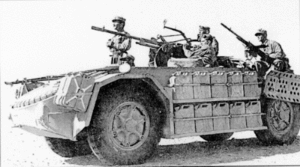
Breda Model 35 / Brug
En AS.42 fra det italienske Auto-Sahara-kompagni udstyret med en Breda 20/65 M35.
Cannone-Mitragliera da 20/65 modello 35, også kaldet Breda Model 35, var en 20 mm antiluftskytskanon, som blev fremstillet af Società Italiana Ernesto Breda i Brescia i Italien og brugt under 2. verdenskrig. Det blev designet i 1932 og blev indført i de italienske væbnede styrker i 1935. Det var en af to 20-mm antiluftskytskanoner, som blev anvendt af Italien under 2. verdenskrig, den anden var 20 mm Scotti. Begge våben benyttede 20 x 138 mm patroner.